Do Not Adjust Your Set

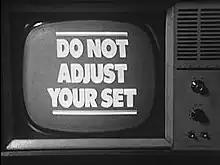

Do Not Adjust Your Set is a British television series produced originally by Rediffusion, London, and then by the fledgling Thames Television for British commercial television channel ITV from 26 December 1967 to 14 May 1969. The show took its name from the message (frequently seen on the TV screen in those days) that was displayed when there was a problem with transmission or technical difficulties.